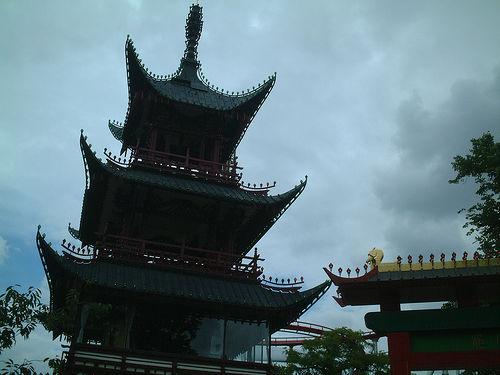
Weather: cloudy or overcast